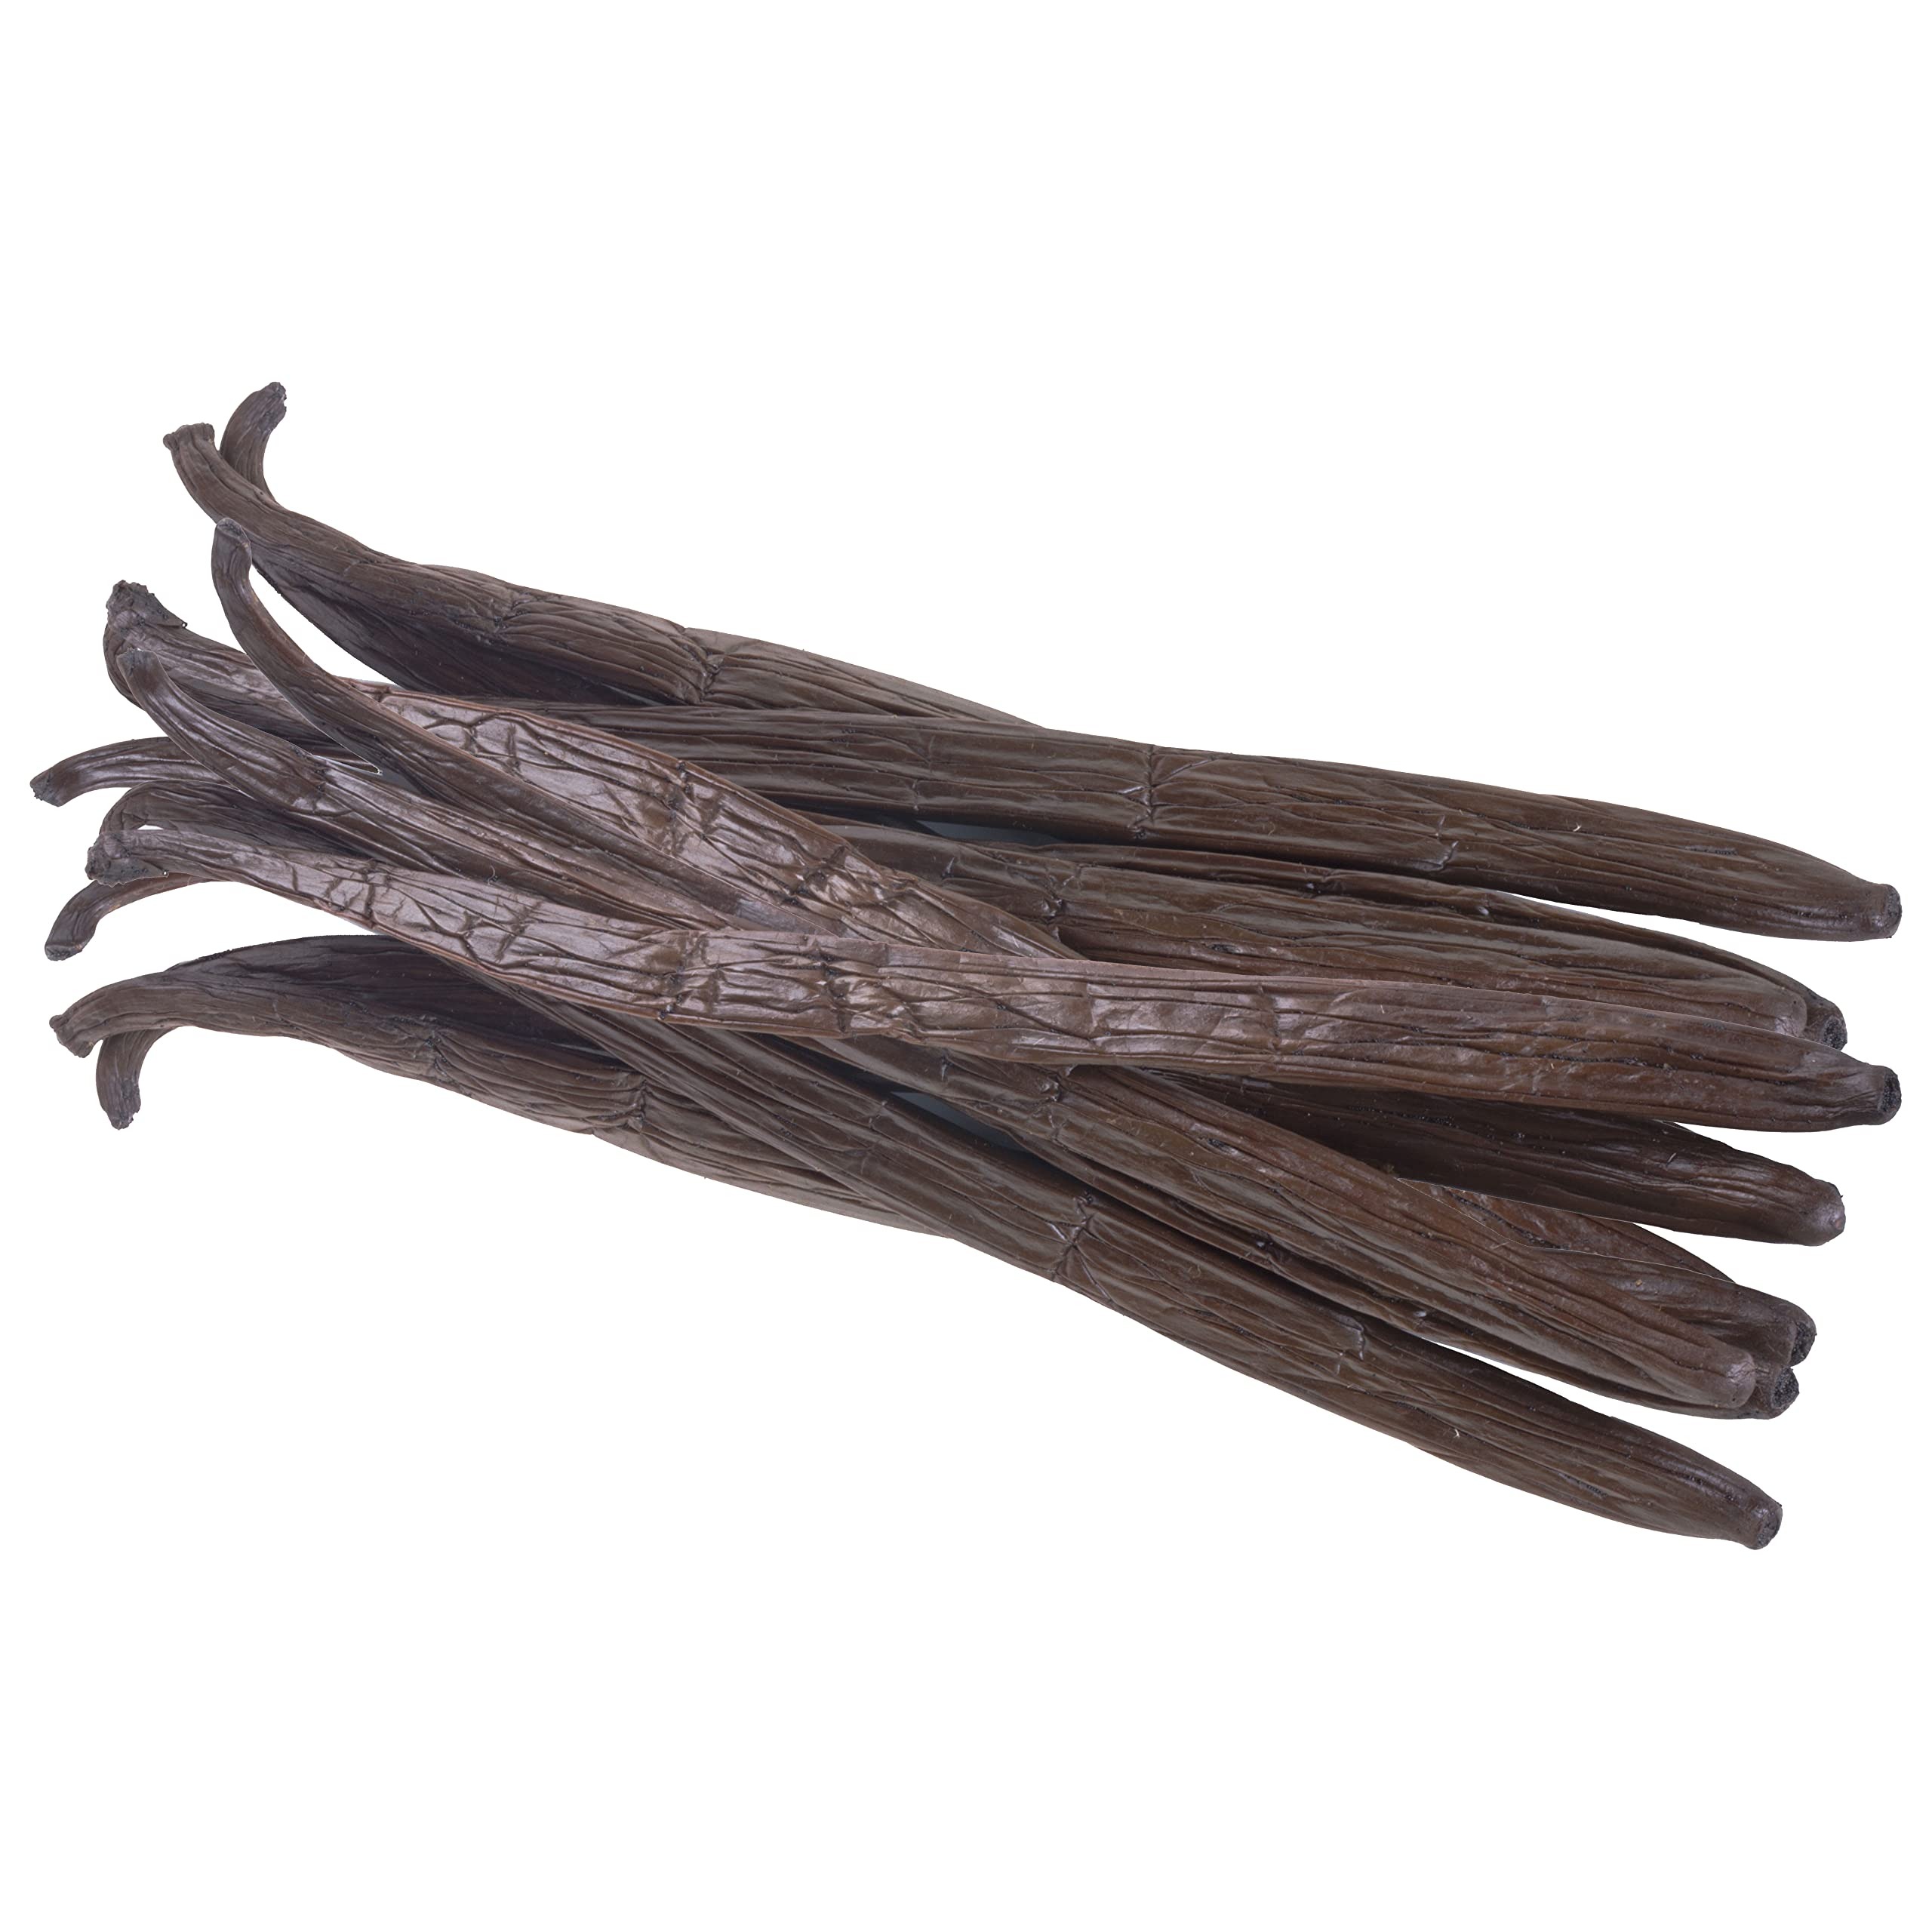
Item Name: 10 Mexican Vanilla Beans Whole Grade A Gourmet Vanilla Pods for Homemade Vanilla Extract and Baking from Veracruz, Mexico
Bullet Point 1: Fresh Gourmet Mexican Vanilla Beans from Late 2024 - 2025 Crop Suistainably Sourced from Vanilla Farmers in Veracruz, Mexico at Fair Market Prices.
Bullet Point 2: Length is ~ 5 - 7 Inches (Approximately 15-17 cm) with an average moisture content of 33% meaning these beans are soft, pliable, and filled with millions of tiny vanilla seeds to showcase in your delightful baking creations or add exquisite flavor to your extract.
Bullet Point 3: With a high vanillin content Mexican vanilla beans can be used in a variety of recipes as flavoring or ingredients and other uses such as homemade vanilla extract, baking, cooking, and brewing
Bullet Point 4: Mexican vanilla beans have a rich flavor with a subtle honey, mocha and caramel fragrance. It is one of our top origin of vanilla beans due to the unique flavor and aroma. It is also the only vanilla bean in the world that is pollinated by the Melipona Bee.
Bullet Point 5: Our triple inspection process ensures only the highest quality beans are sent out by checking the size, smell, aroma, and appearance before packaging in our commercial vacuum sealers.
Product Description: Vanilla beans originated in Mexico where the Melipona Bee pollinates the orchid to produce this wonderful creation. After being harvested they are sun cured for months using the traditional Bourbon drying method. They are now found all over the world from places like Madagascar to Indonesia to Papa New Guinea PNG farms. Mexican Vanilla Beans are some of the highest quality beans in the world and have an incredible flavor profile. The scent consists of a heavenly rich aroma with a smooth tone, hints of honey, mocha, and caramel. The interior of the bean is where the magic is at and consists of millions of black, tiny vanilla seeds that are waiting to be scraped out. These grade B vanilla beans are ~5 - 7 inches in length and are handpicked to ensure proper qualities.<br><br>Our beans are sun cured to develop the full, complex vanilla flavor made of over 200 organic compounds and artificial vanilla (vanillin) cannot properly replicate the complexity of natural vanilla. The entire process takes anywhere from 6 to 9 months after pollination and our farmers in the Veracruz region have turned vanilla processing and curing into an art. <br><br>There are so many recipes that can be created with vanilla beans! Desserts such as vanilla bean ice cream, creme brulee, cup cakes, or cookies can be created with these magical beans. Homemade KAHLUA or Vanilla Extract is also a very popular gift & can be made using a simple vodka infusion method! Bonus points for using the spent vanilla beans after the extract making process for creating vanilla sugar!<br><br>Our beans are triple inspected throughout their journey. First, they are inspected by our farmers who have hundreds of years of experience. The second inspection is before bulk storage for transport. The final inspection is done at our warehouse moments before packing your shipment where we check the smell, quality, and appearance.
Value: 10.0
Unit: Count

Price: 39.99